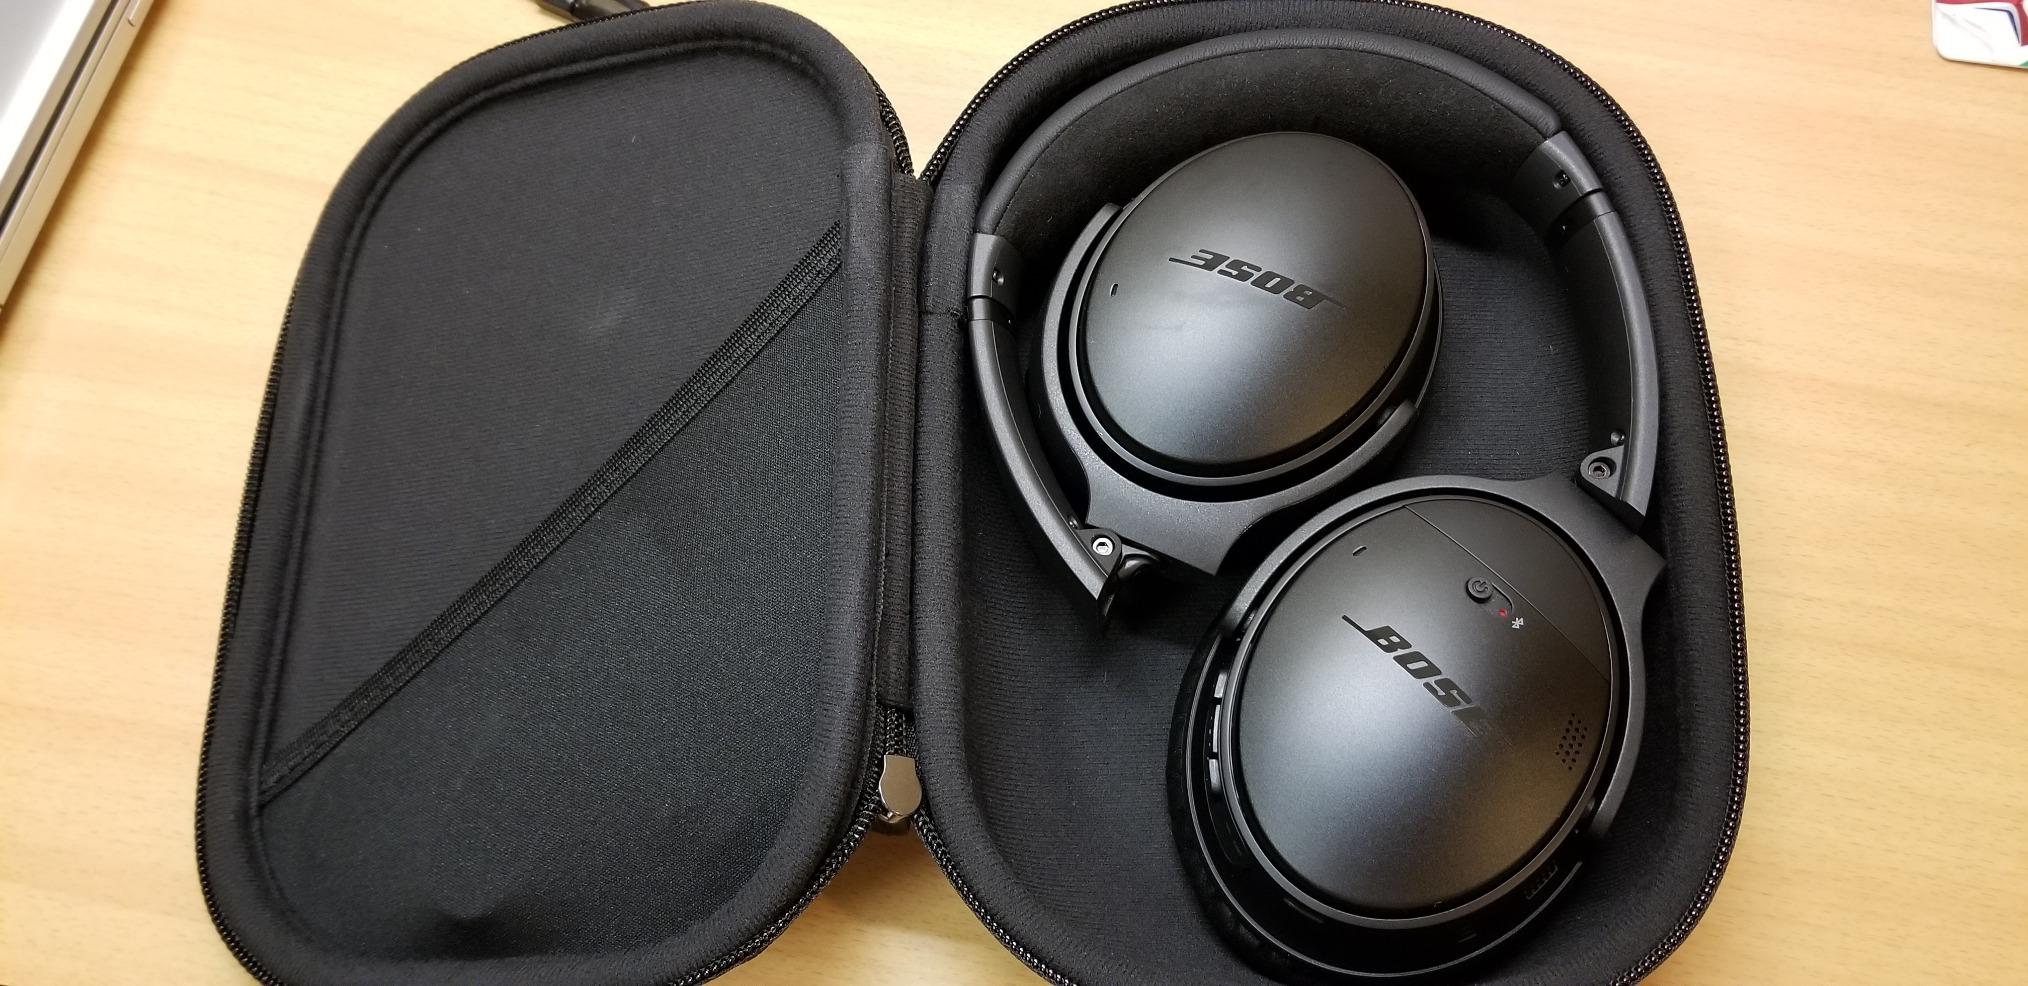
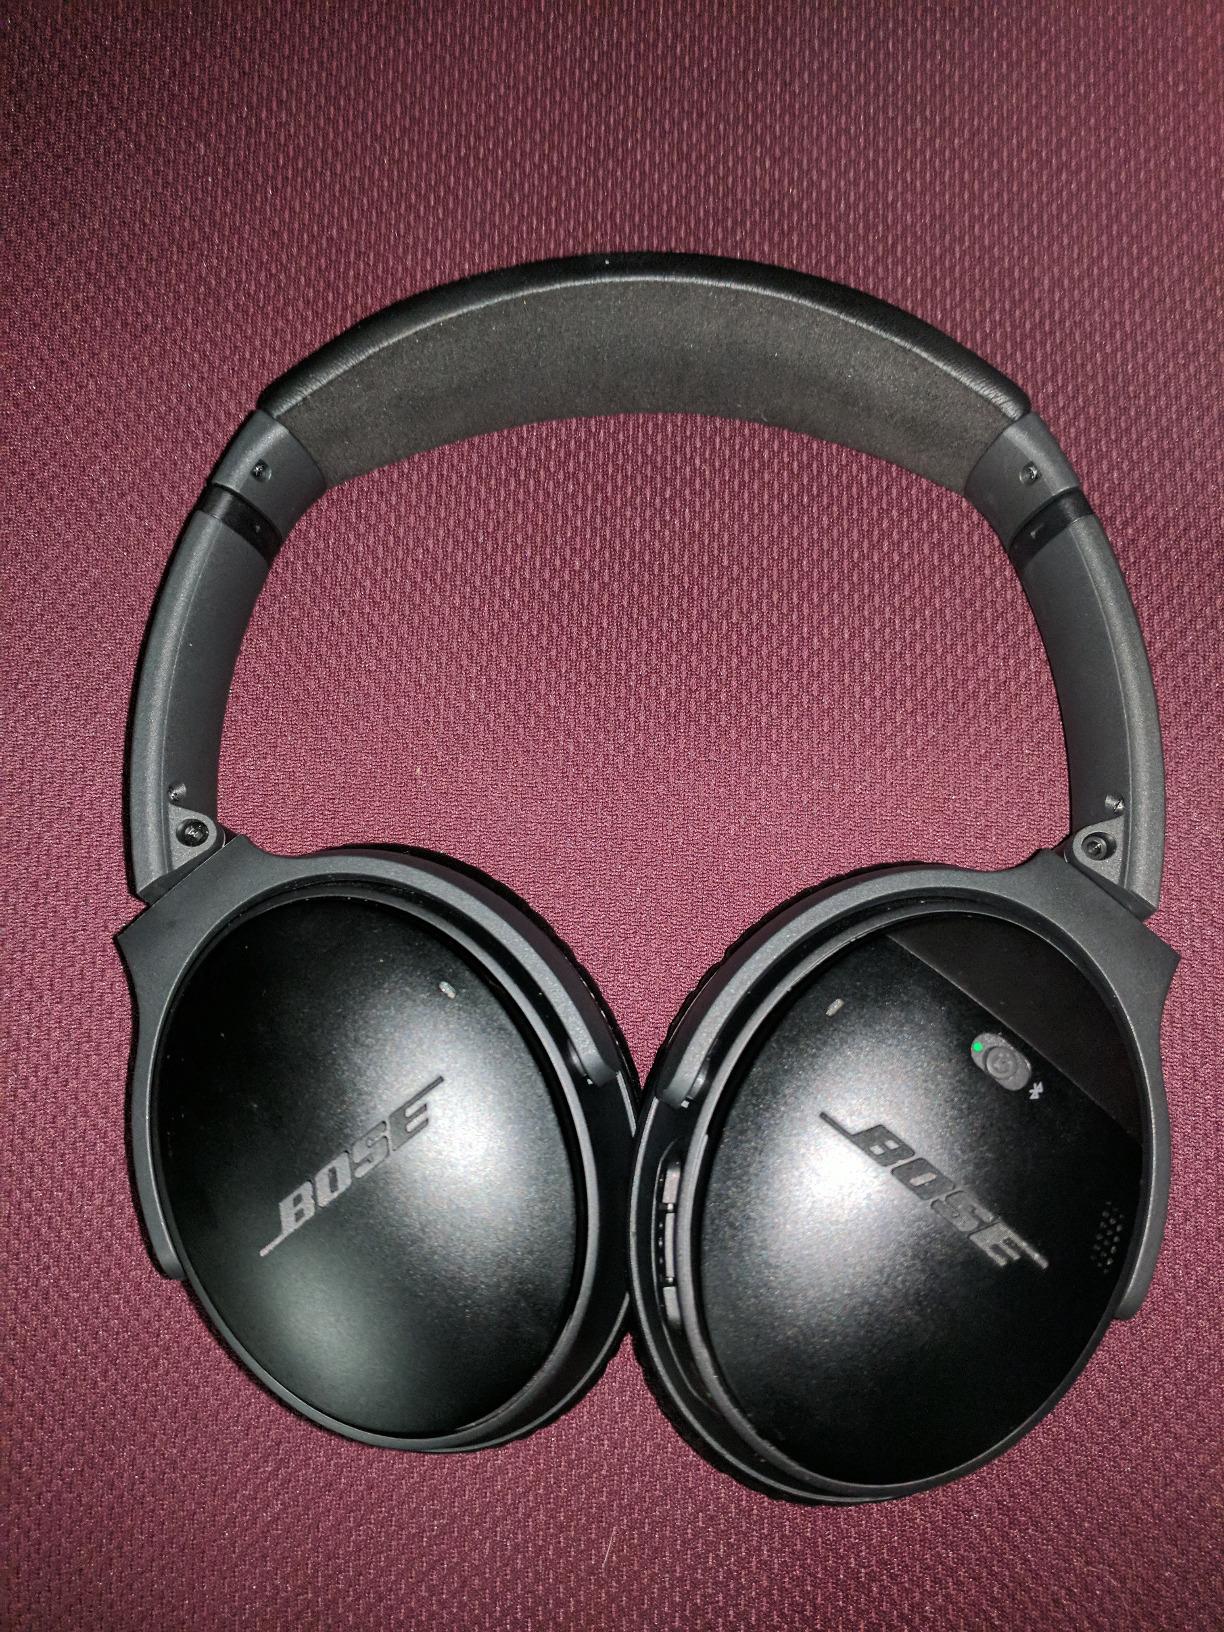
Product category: headphones
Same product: yes